A Gentleman of Leisure (1915 film)

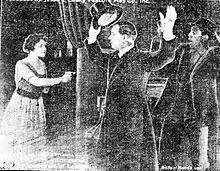

Robert Edgar Willoughby Pitt embarks on a steamship leaving London for New York. However, First Class is full and Robert is forced to travel with the emigrants on the lower deck, from where, by regulation, he cannot access the upper one. The beautiful Molly Creedon is traveling in First Class and Robert, in order to woo the girl, encounters many difficulties precisely because of the restrictions with which he has to comply.